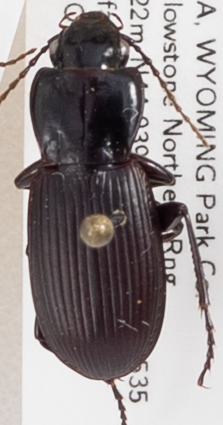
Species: Pterostichus protractus
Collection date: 2019-06-26
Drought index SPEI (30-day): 0.156
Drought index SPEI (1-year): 0.072
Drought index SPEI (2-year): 1.22